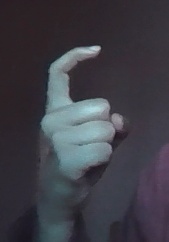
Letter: ra